Me You Madness

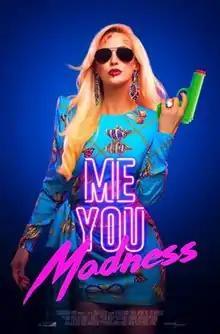
Official poster

Me You Madness is a 2021 American comedy thriller film, written, directed, produced by, and starring Louise Linton alongside Ed Westwick.